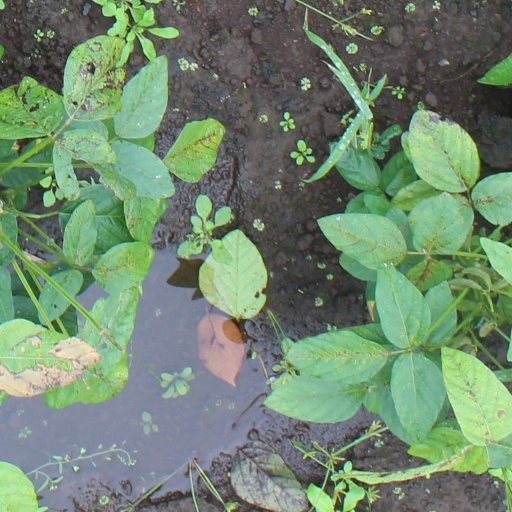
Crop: soybean